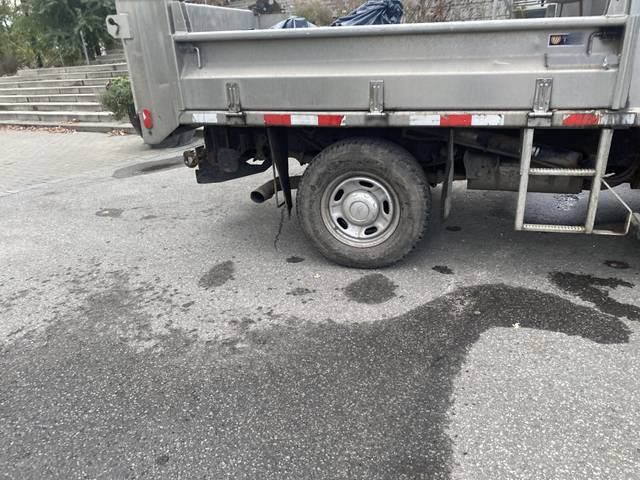
Region: Canada
Coordinates: 45.515, -73.585